Diana, Princess of Wales Memorial Fountain

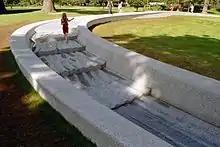
Detail of stream bed without water flowing.

Work on the project began in 2001. The fountain was designed by Gustafson Porter, and cost £3.6 million. Kathryn Gustafson, an American landscape artist, said that she had wanted the fountain to be accessible and to reflect Diana's "inclusive" personality. Gustafson said: "Above all I hope that it provides a fitting memorial for the princess and does credit to the amazing person that she was."